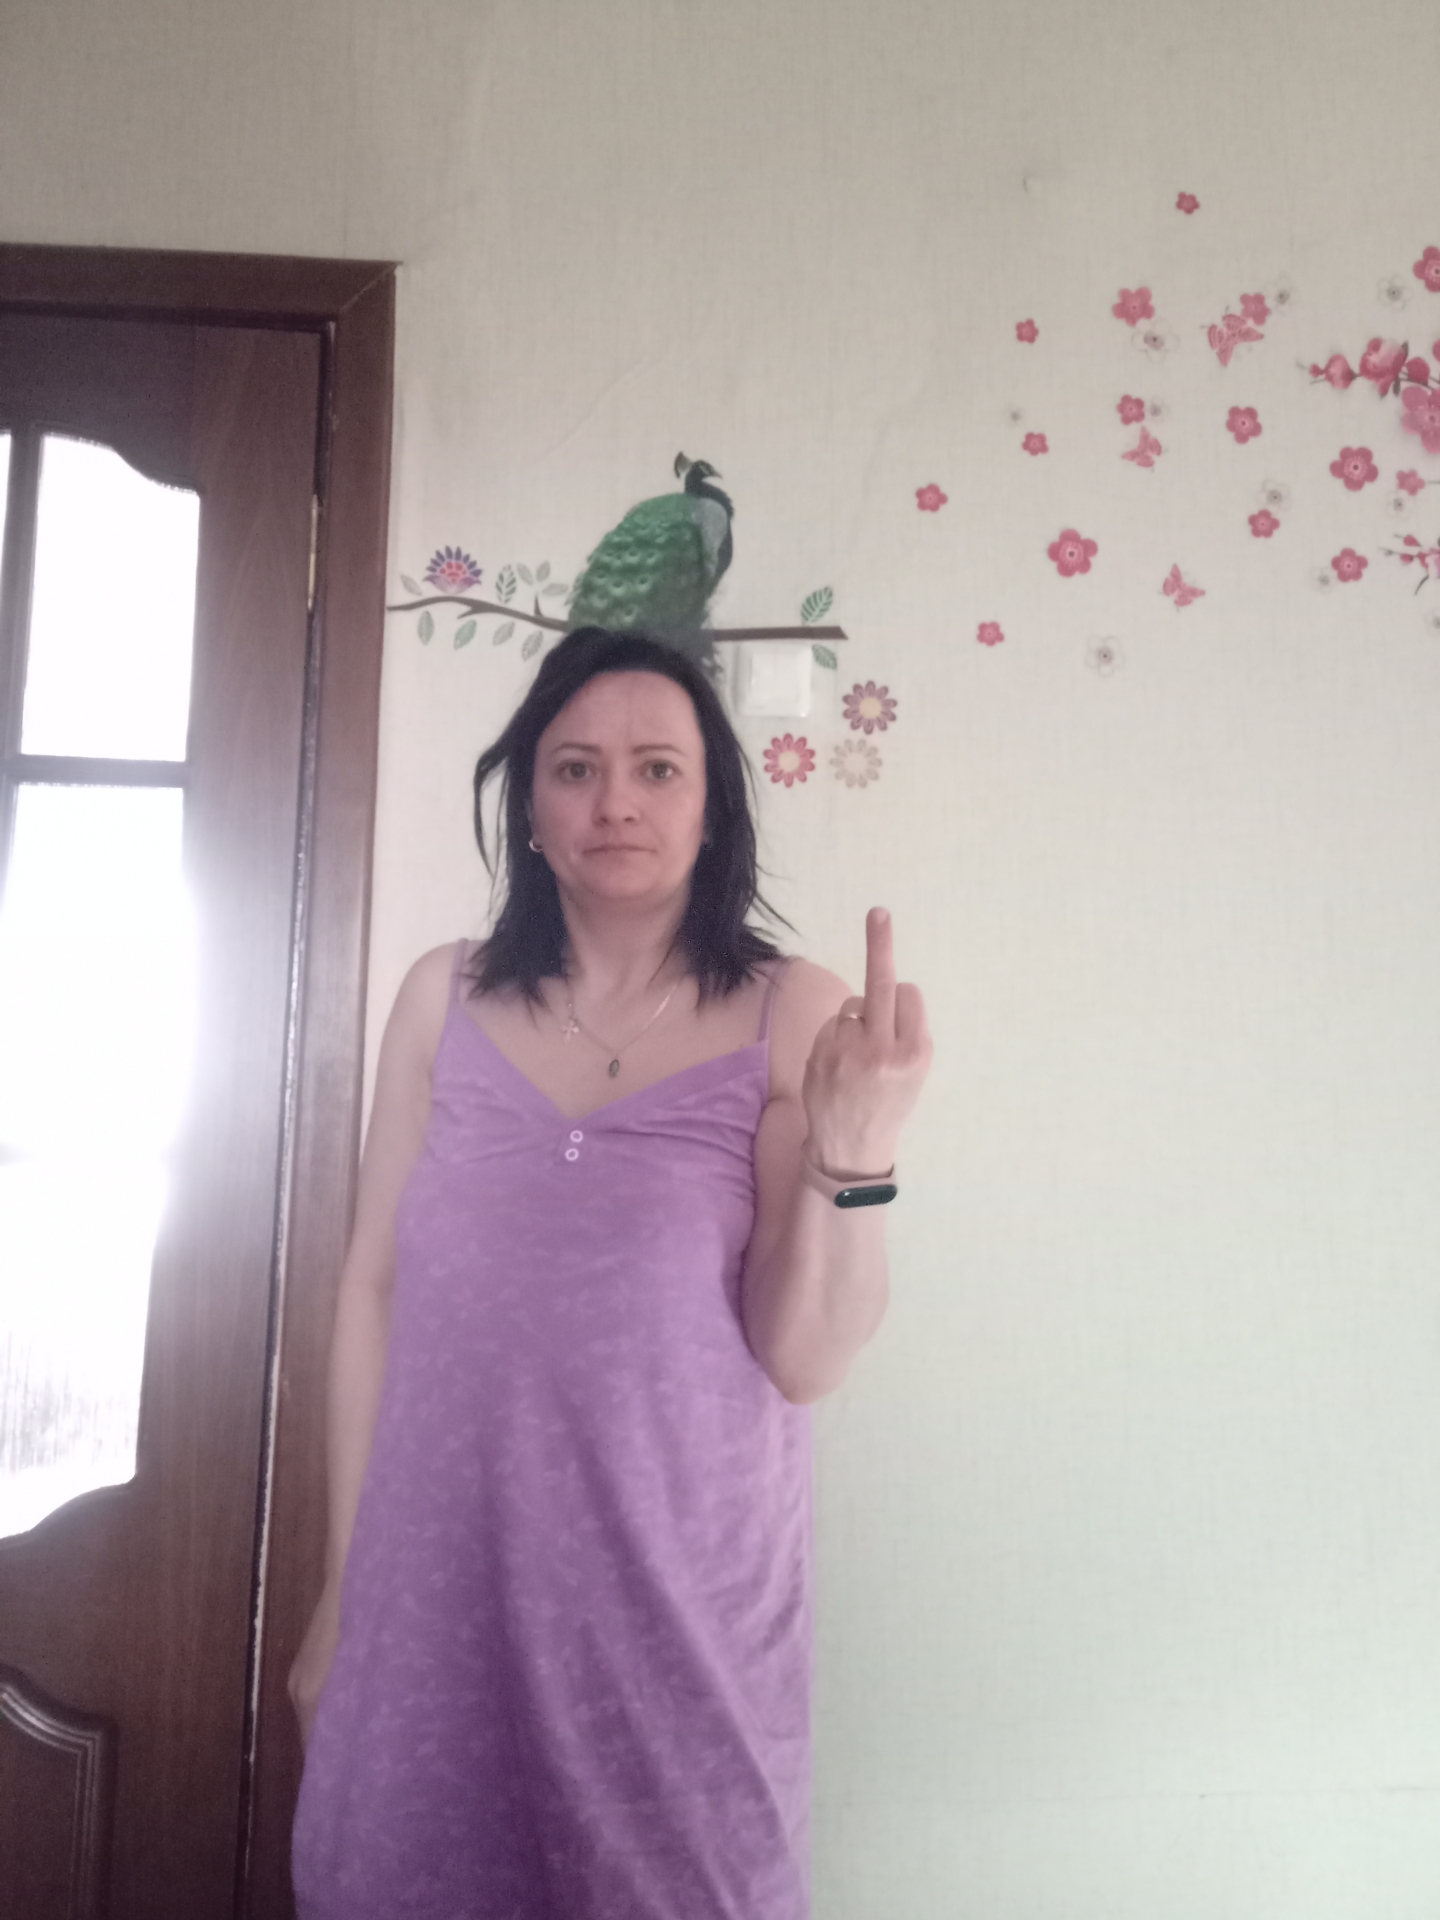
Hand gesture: middle_finger